Debbie Ryan

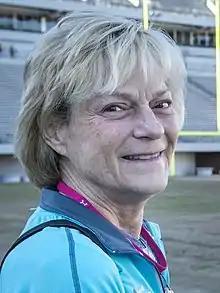
Ryan in 2014

Debbie Ryan (born November 4, 1952) is an American former women's basketball coach who coached at the University of Virginia. Ryan also coached the American women's basketball team at the 2003 Pan American Games. She was diagnosed with pancreatic cancer in 2000 but is currently in remission. She was inducted into the Women's Basketball Hall of Fame in 2008. Ryan was also inducted into the Virginia Sports Hall of Fame in 2012.